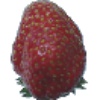
Label: Strawberry Wedge 1